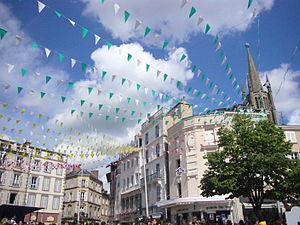
La place de la Motte décorée lors des Ostensions 2009 (Limoges, Haute-Vienne, France)
Limoges est une commune en Nouvelle-Aquitaine située au Grand Sud-Ouest de la France, préfecture du département de la Haute-Vienne et chef-lieu de la région historique Limousin.
Les ostensions limousines sont une tradition religieuse et populaire remontant à la fin du Xᵉ siècle. Elles ont lieu dans vingt communes comprenant Limoges et d'autres localités, dont quinze dans la Haute-Vienne, mais aussi en Charente, en Creuse et dans la Vienne. Elles se déroulent tous les sept ans, la dernière édition datant de 2016.